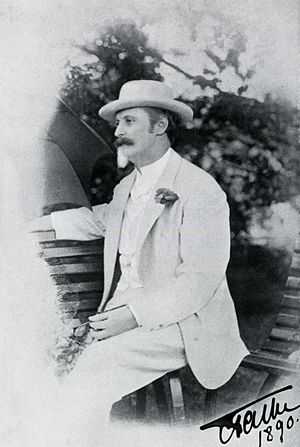
Christian Frederik Falbe
Christian Falbe.
Christian Frederik Falbe var en dansk diplomat.